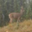
Label: deer